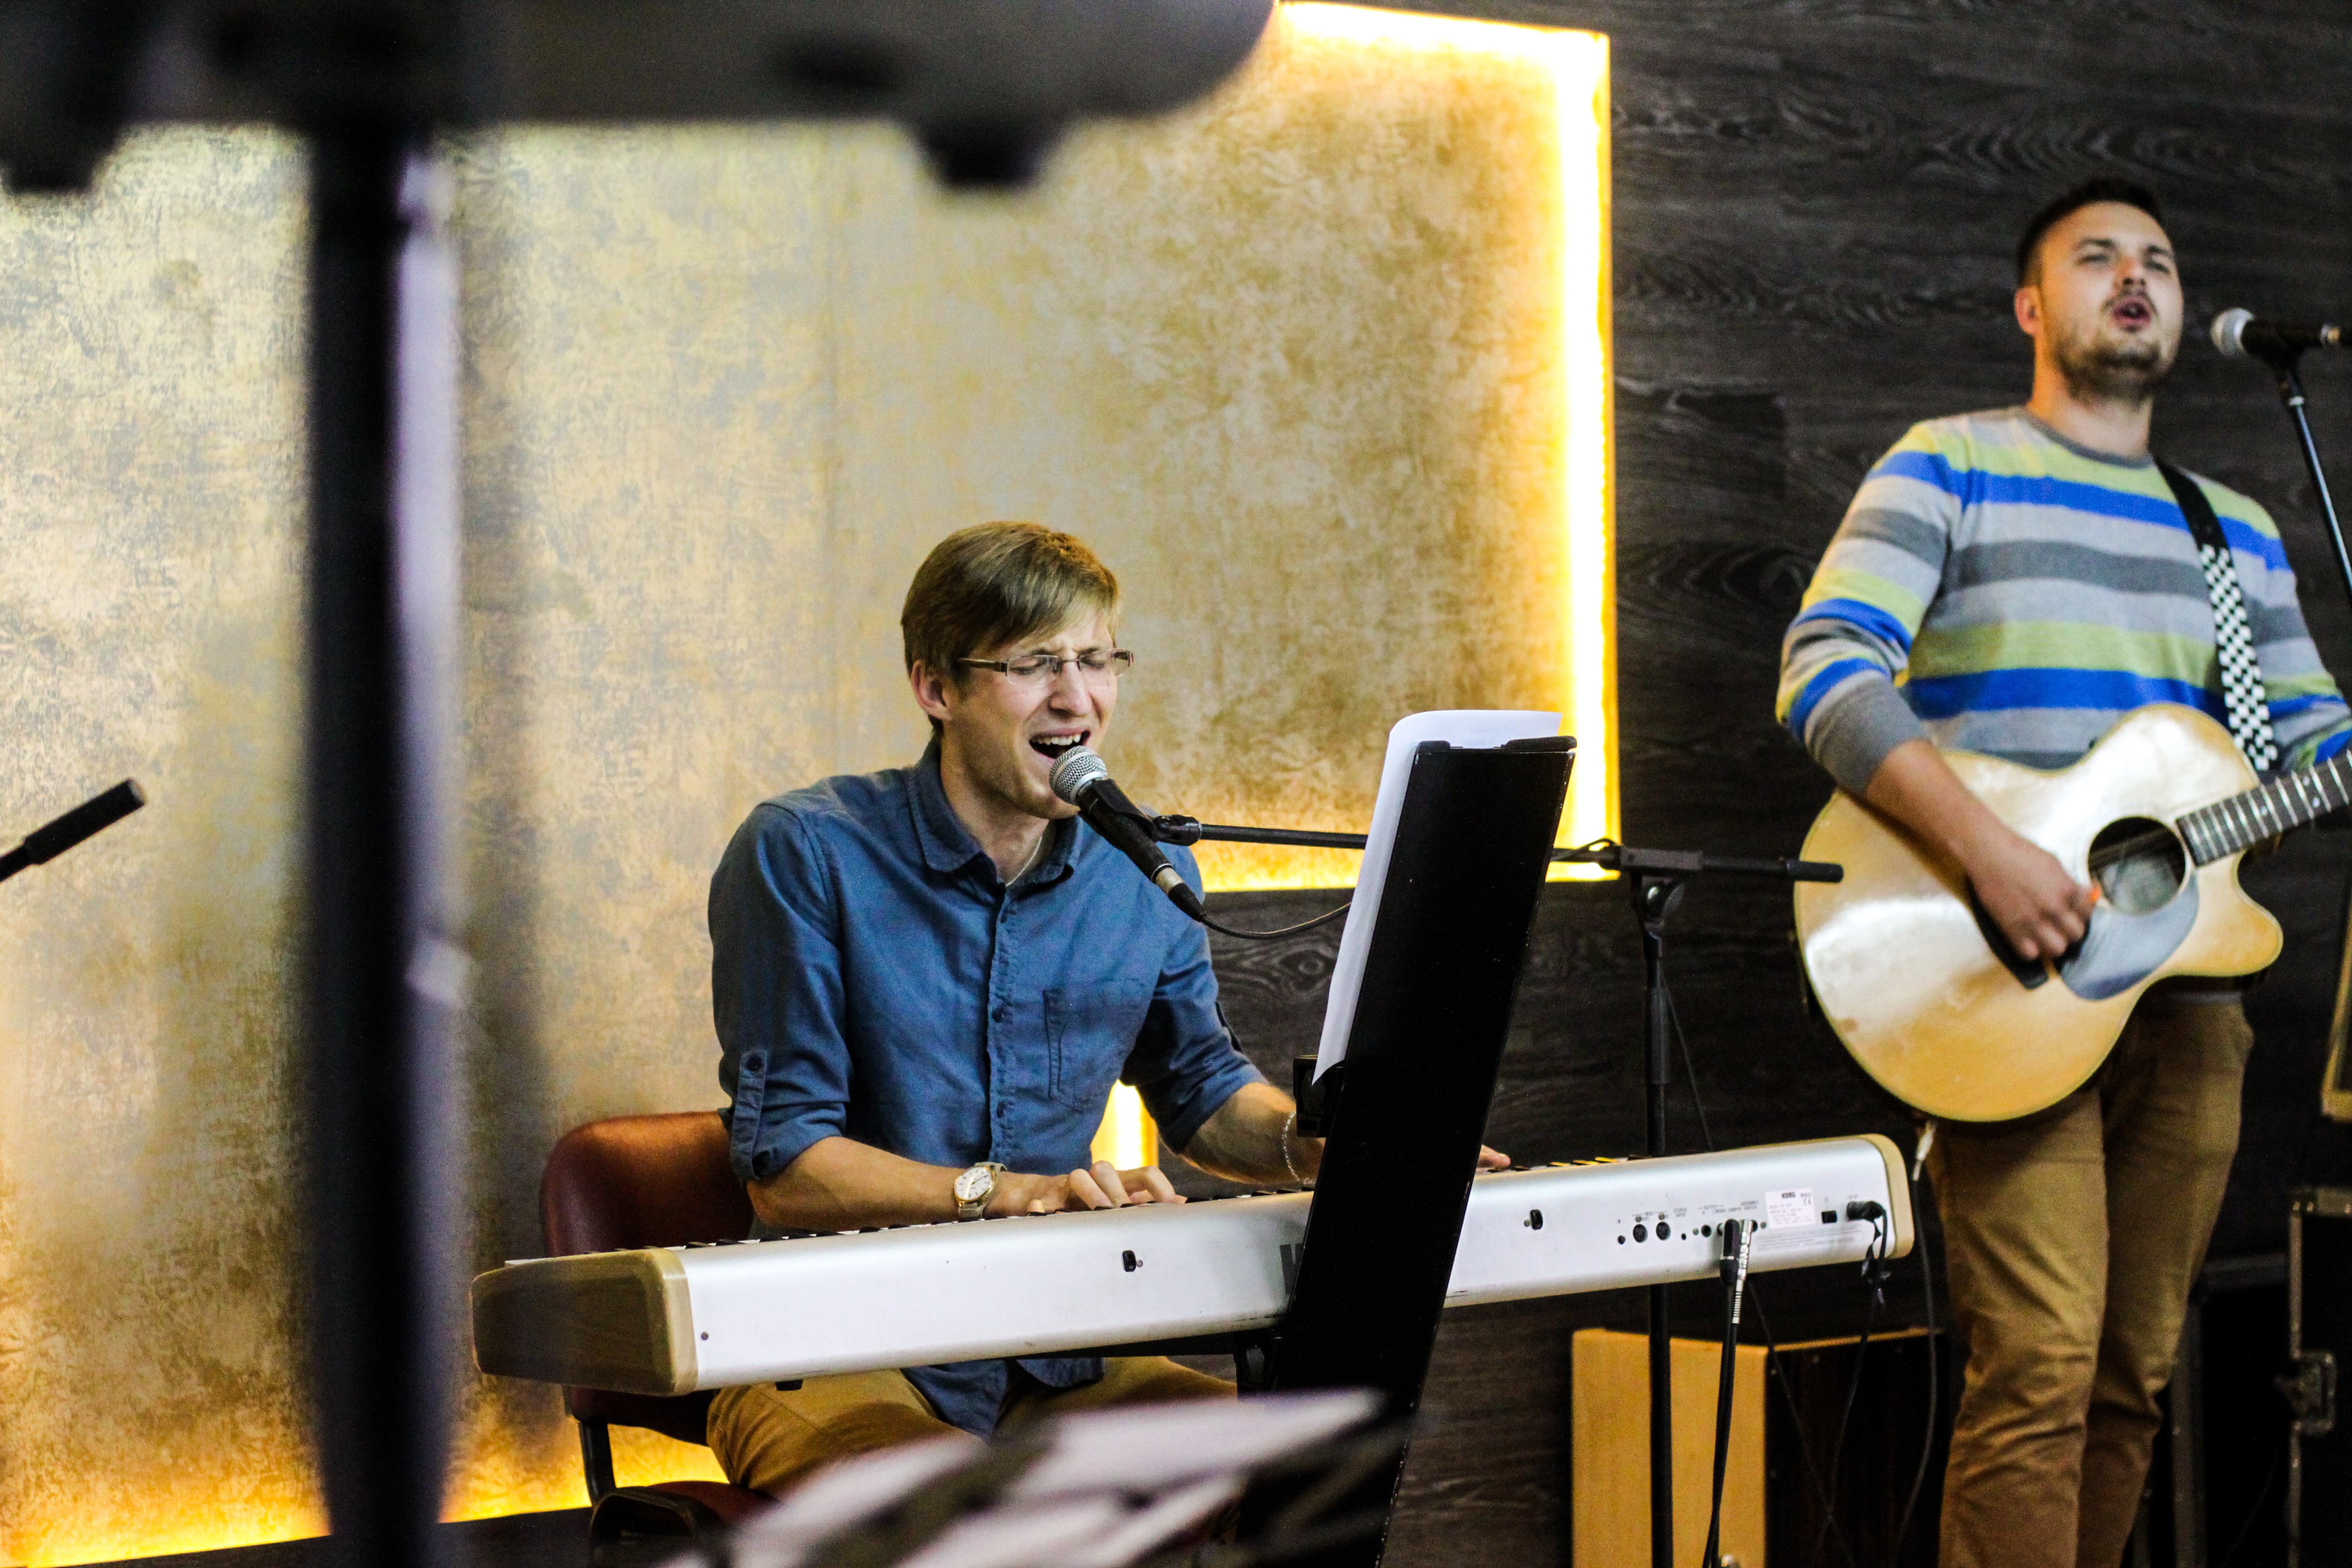
music